Ward Hill Lamon

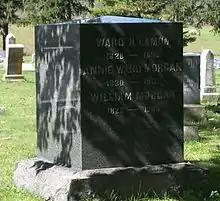
Lamon's grave in Gerrardstown, West Virginia.

After Lincoln's death, Lamon published two books (one posthumously) about the late President. The more famous of the two is a biography that was largely ghostwritten by Chauncey Black, the son of former Attorney General of the United States Jeremiah Black. The elder Black was Lamon's law partner from 1865 until 1879. The book, published in 1872 by James R. Osgood and Company of Boston under the title "The Life of Abraham Lincoln; From his Birth to his Inauguration as President", contained allegations and personal information about Lincoln that were deemed scandalous by nineteenth century society. It was a financial failure. One of the most shocking claims was that Lincoln was not a man of faith: "Mr. Lincoln was never a member of any church, nor did he believe in the divinity of Christ, or the inspiration of the Scriptures in the sense understood by evangelical Christians." The basis of the book was the papers of William Herndon, which Lamon purchased for either $2,000 or $4,000. Shortly after his death, Lamon's daughter collected and edited many of his unpublished writings about Lincoln into a biography of the president, "Recollections of Abraham Lincoln" (1895). In "Recollections", Lamon reversed his earlier denial of the Baltimore plot of 1861, writing, "It is now an acknowledged fact that there was never a moment from the day he crossed the Maryland line, up until the time of his assassination, that he was not in danger of death by violence, and that his life was spared until the night of the 14th of April, 1865, only through the ceaseless and watchful care of the guards thrown around him." The authenticity of this book is generally more highly regarded by the scholarly community than is the earlier volume by Lamon and Black.